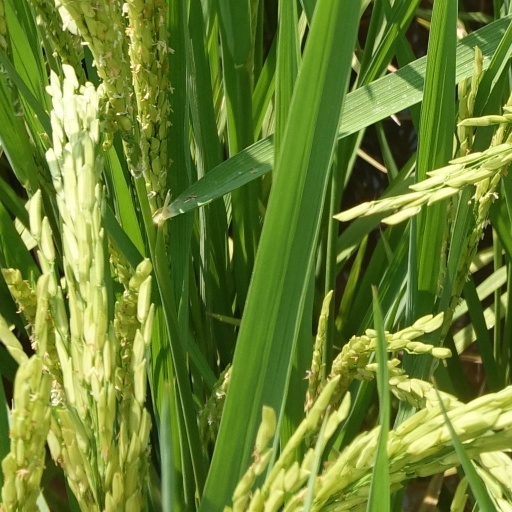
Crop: rice